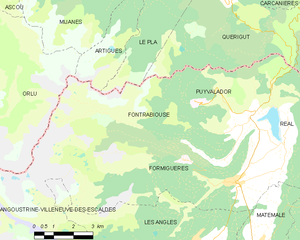
Fontrabiouse
Kort over kommunen
Kort over kommunen
Fontrabiouse er en by og kommune i departementet Pyrénées-Orientales i Sydfrankrig.